Catharine Stolberg

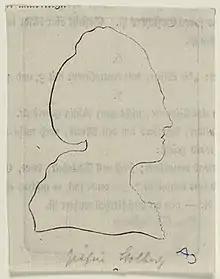
Silhouette taken by Johann Kaspar Lavater, 1778

Catharine Stolberg (5 December 1751, Bad Bramstedt – 22 February 1832, Pieszyce), was a Danish-German countess and writer. She published novels and plays, and was also known for her biography and her preserved correspondence.